Artemis program

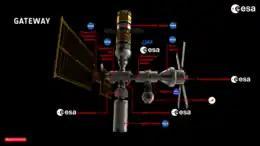
Gateway design architecture as of October 2020, which includes European, Japanese, and Russian modules

The Power and Propulsion Element (PPE) started development at the Jet Propulsion Laboratory during the now canceled Asteroid Redirect Mission (ARM). The original concept was a robotic, high performance solar electric spacecraft that would retrieve a multi-ton boulder from an asteroid and bring it to lunar orbit for study. When ARM was canceled, the solar electric propulsion was repurposed for the Gateway. The PPE will allow access to the entire lunar surface and act as a space tug for visiting craft. It will also serve as the command and communications center of the Gateway. The PPE is intended to have a mass of 8–9 tonnes and the capability to generate 50 kW of solar electric power for its ion thrusters, which can be supplemented by chemical propulsion.